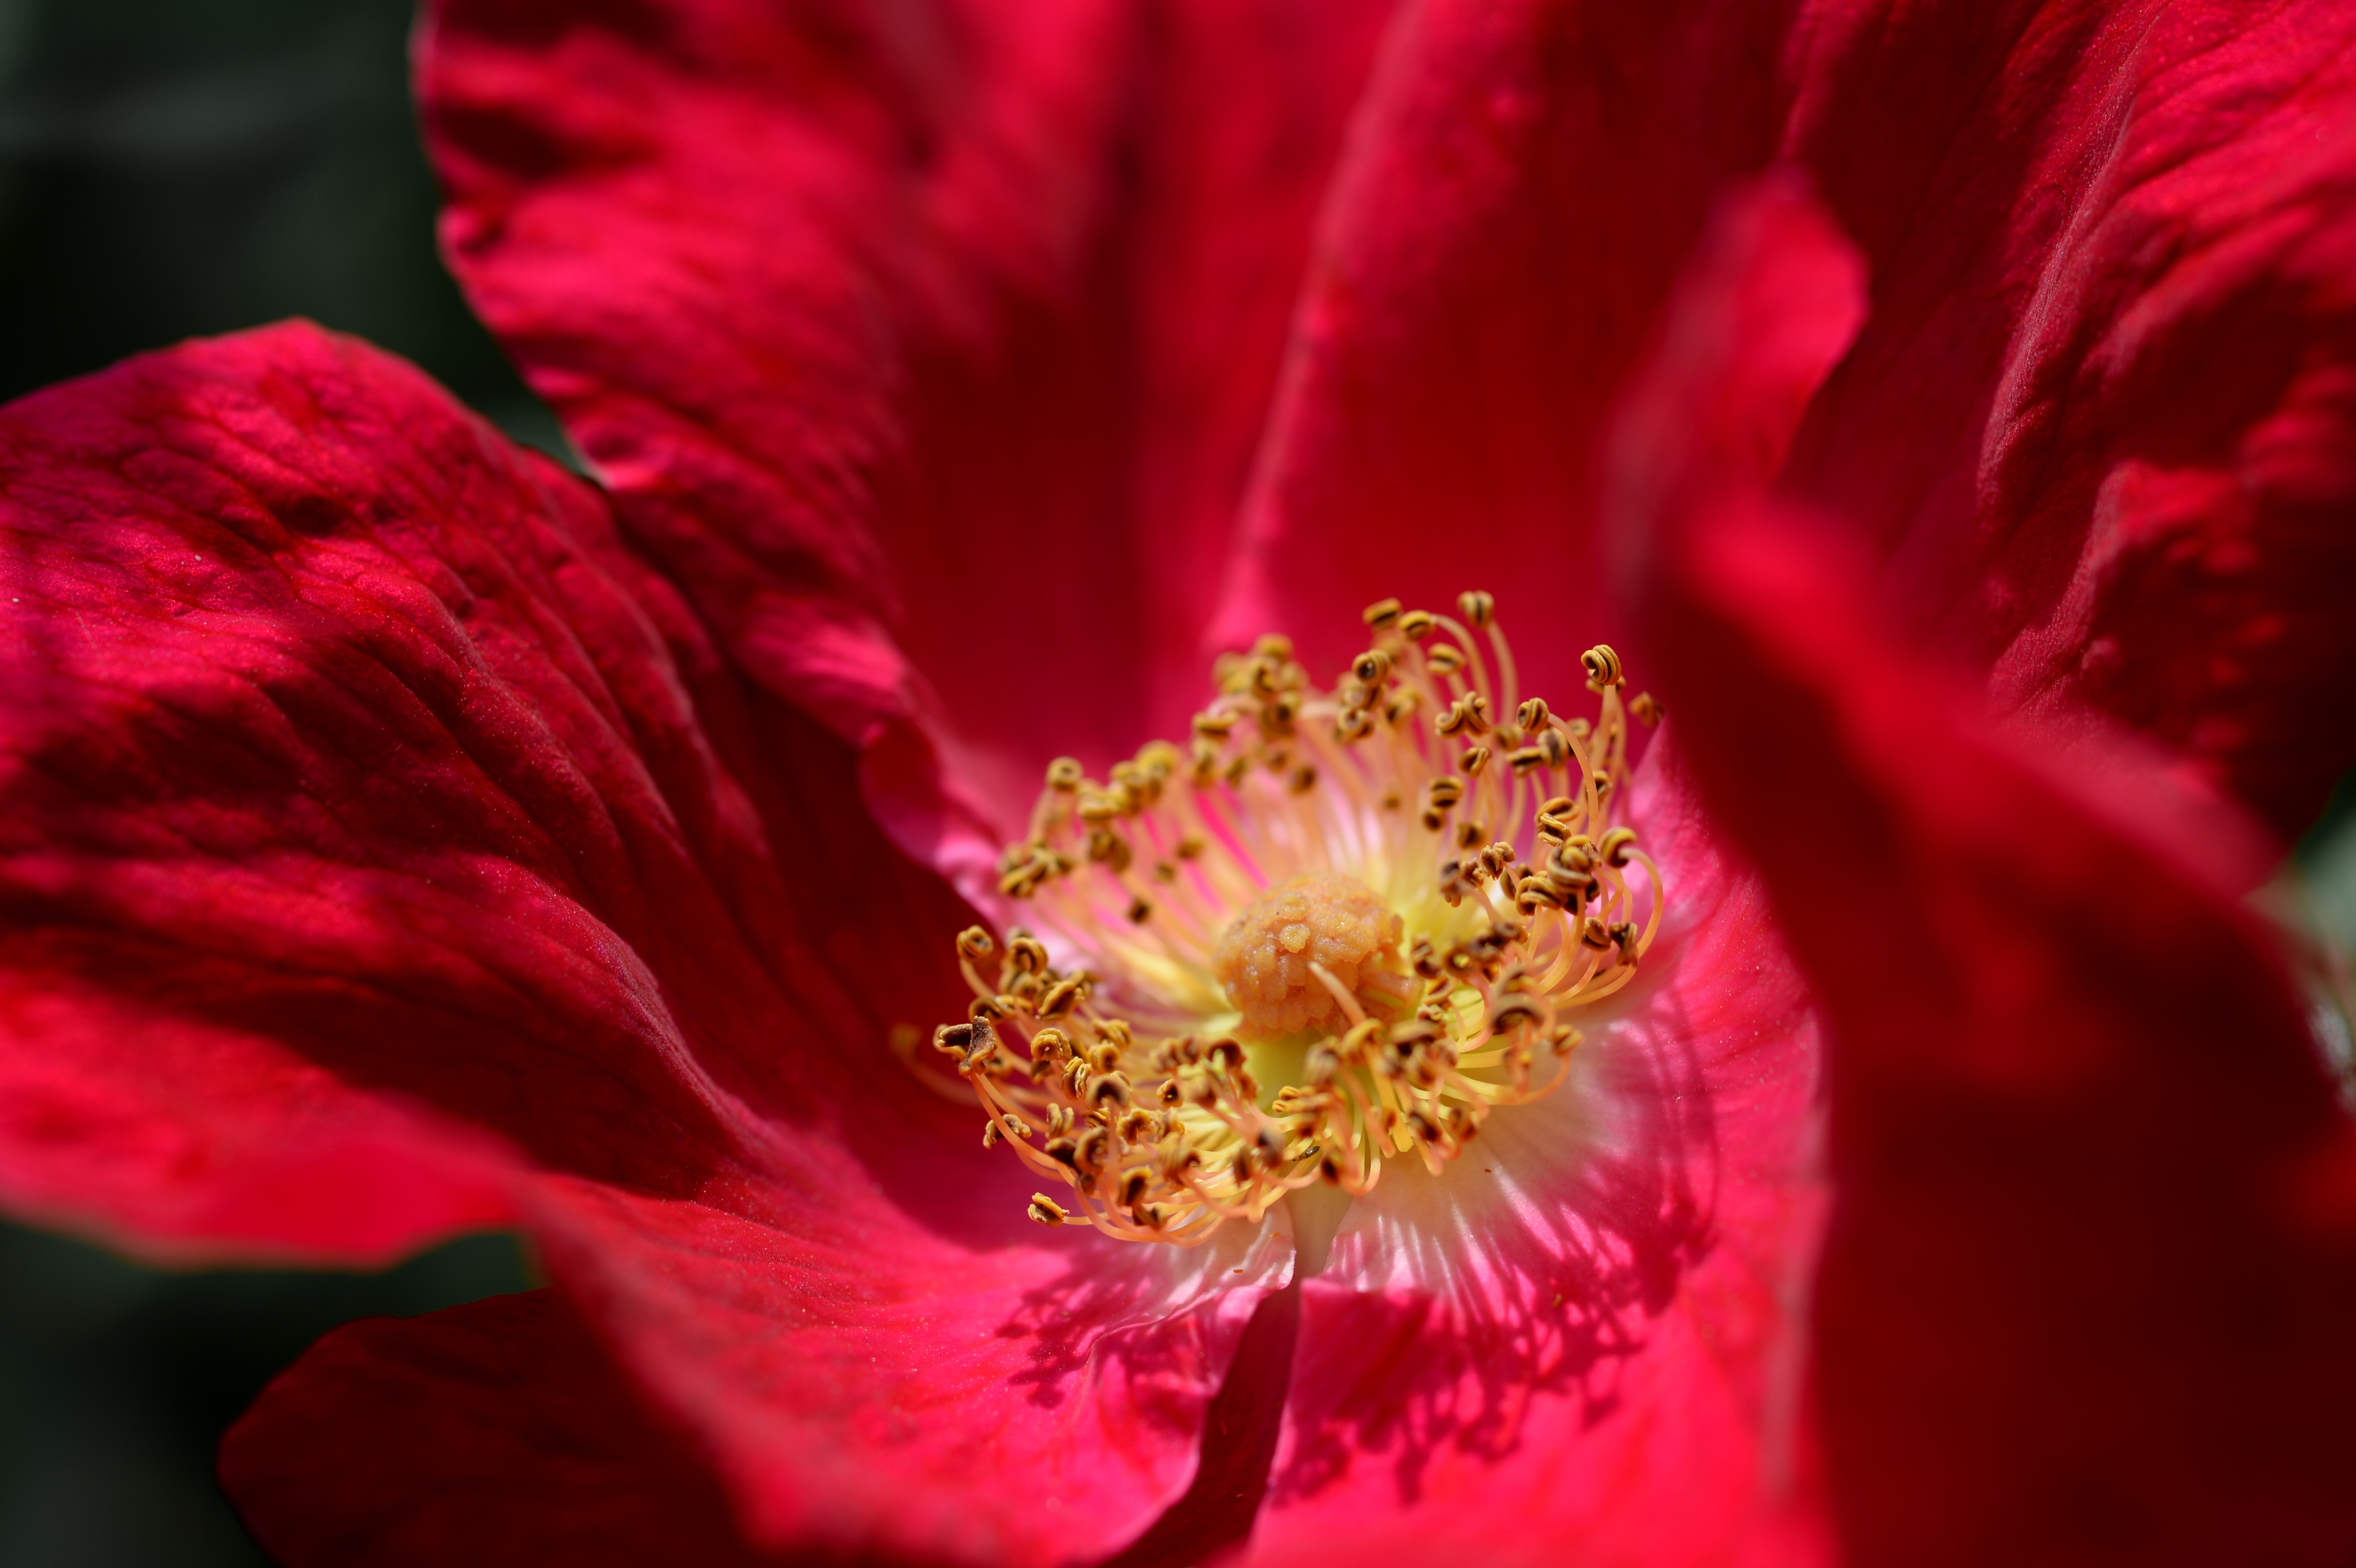
blossom, plant, flower, petal, bloom, rose, red, macro, pink, flora, red rose, close up, peony, macro photography, flowering plant, land plant